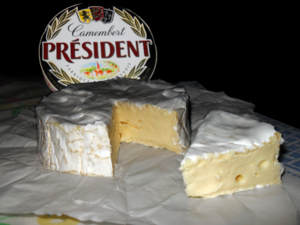
Président est une marque commerciale pour une série de fromages industriels français du groupe agroalimentaire Lactalis, créée par Michel Besnier en 1968.